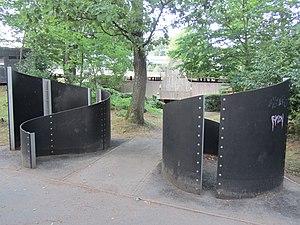
Transit, sculpture en acier et néoprène de Tapta, Musée en plein air du Sart Tilman en Belgique
Tapta, née Maria Wierusz Kowalski le 7 avril 1926 à Kościan et morte le 27 décembre 1997 à Bruxelles, est une sculptrice belge d'origine polonaise.